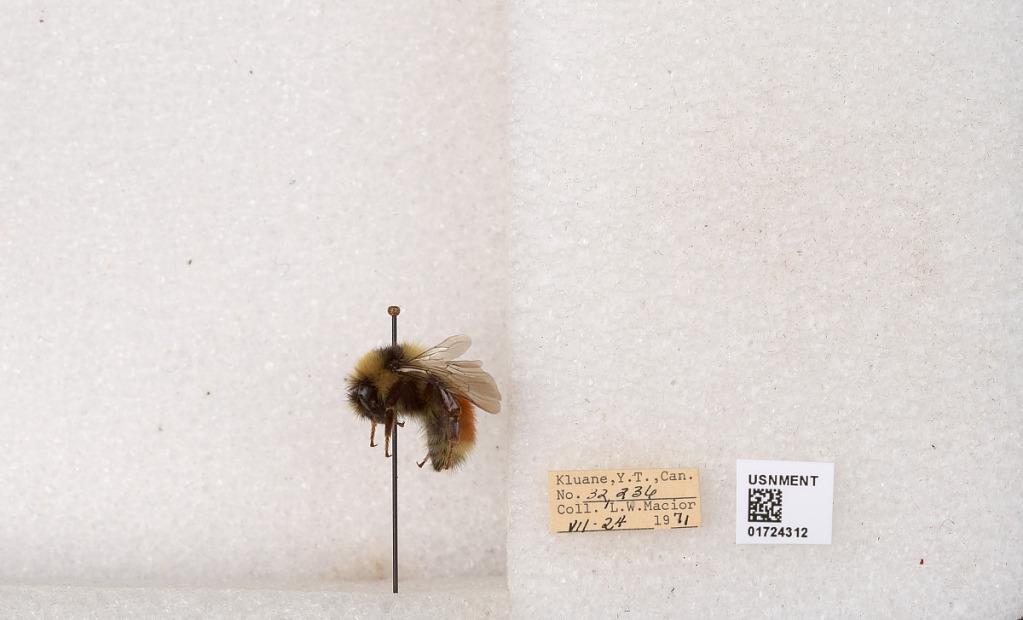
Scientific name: Bombus (Pyrobombus) sylvicola Kirby
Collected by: L. Macior
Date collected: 1971-7-24
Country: Canada
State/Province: Yukon Territory
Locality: Kluane National Park and Reserve
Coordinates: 60.7493, -139.504